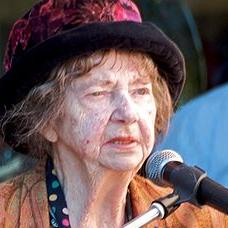
Age: 85